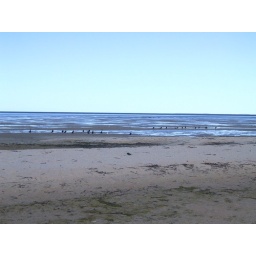
birds on the beach in the afternoon